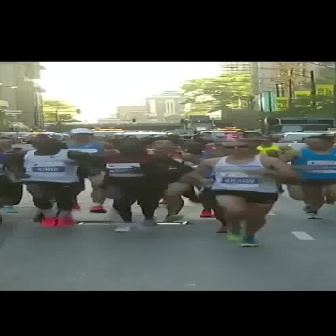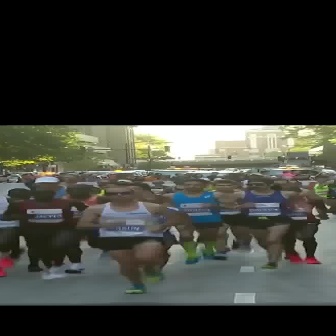
  Please identify the target specified by the bounding box [192,142,297,247] in the first image and locate it in the second image. Return the coordinates in [x_min,y_min,x_max,y_max] format.
Answer: [74,186,181,293]